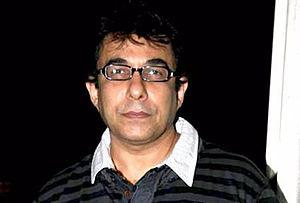
Deepak Tijori, né le 28 août 1961 à Mumbai, est un acteur et réalisateur indien de Bollywood. Il compte plus de 35 films en tant qu'acteur et il a fait ses débuts en 2003 en tant que réalisateur. En 2005, il a réalisé le film Fareb, réunissant les sœurs Shilpa Shetty et Shamita Shetty. Il a également côtoyé de célèbres acteurs tels que Shahrukh Khan dans Kabhi Haan Kabhi Naa, Anjaam et Baadshah.